Stefano Pasquini

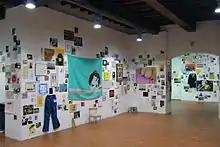
Stefano W. Pasquini, "Eclectic Discount", solo exhibition at PaggeriArte, Sassuolo (MO), Italy, 2005

Since 1994 Pasquini has been writing about contemporary art in many magazines: La Stanza Rossa (Bologna, Italy), New York Arts (New York), Collezioni Sport & Street (Modena, Italy).